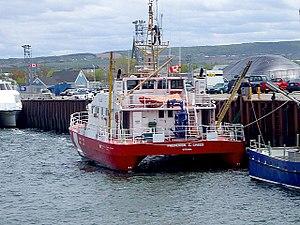
NGCC Frederick G. Creed au port de Rimouski, été 2009.
Le navire Frederick G. Creed est un navire du Service hydrographique du Canada. Il contribue à la recherche hydroacoustique, particulièrement dans l'estuaire et dans le golfe Saint-Laurent.